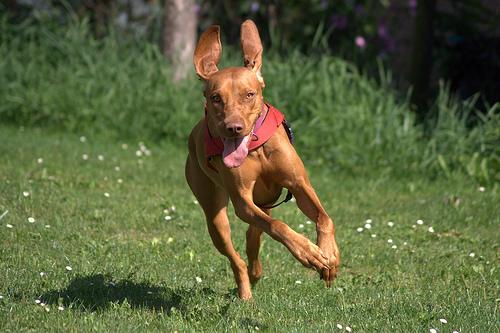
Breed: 210-n000048-vizsla